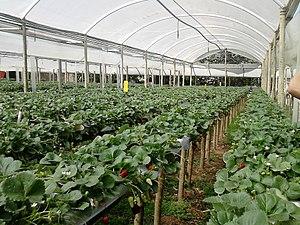
L'agriculture au Brésil ne représente qu'environ 5 % du PIB du pays, mais l'industrie agroalimentaire représente 1/4 du PNB et 40 % des exportations.
Le Minas Gerais est l'un des États fédérés du Brésil. Il se situe au nord de la région Sudeste. Sa capitale est Belo Horizonte, la troisième aire urbaine du pays après São Paulo et Rio de Janeiro. Sa superficie est de 586 522 km² et il comptait 21 119 536 habitants en 2017.